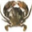
Label: cra